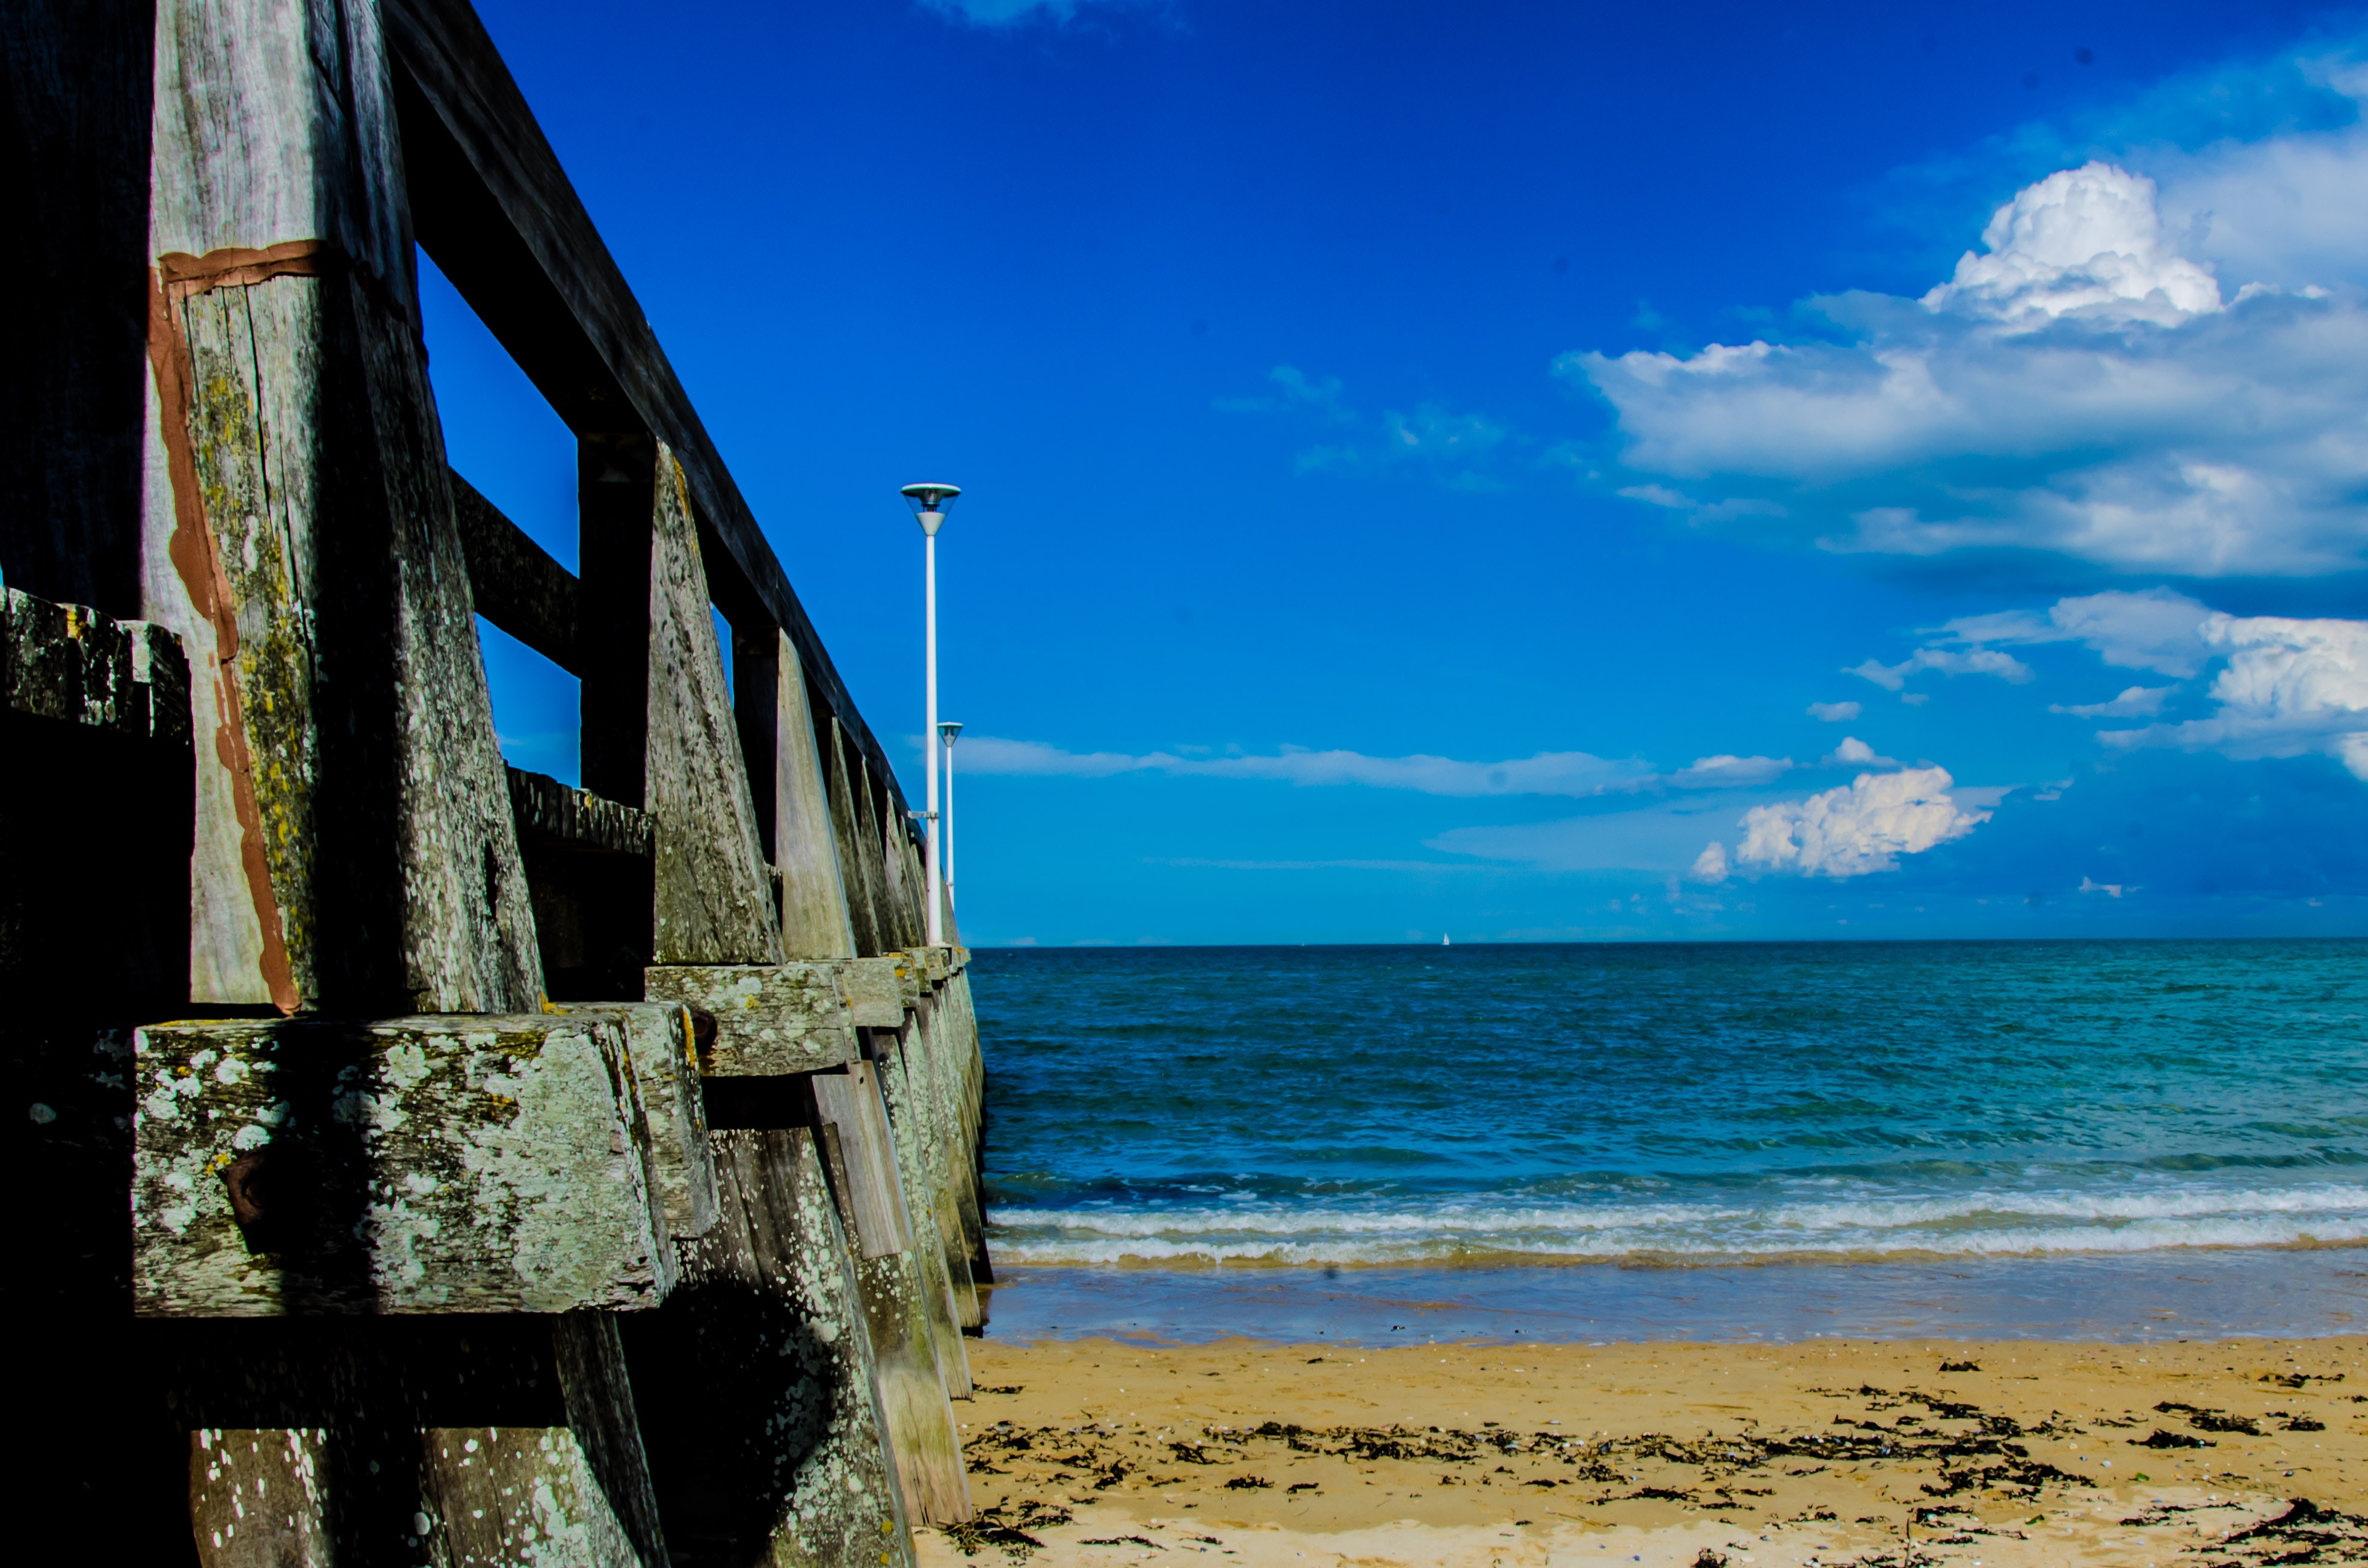
blue, sky, water, beach, sea, ocean, shore, cloud, azure, coast, sand, vacation, tropics, horizon, tree, coastal and oceanic landforms, wood, caribbean, rock, wave, landscape, tourism, bay, wind wave, meteorological phenomenon